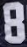
Number: 8